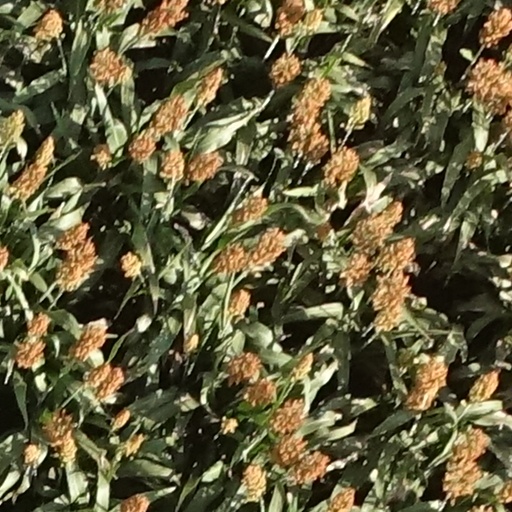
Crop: sorghum